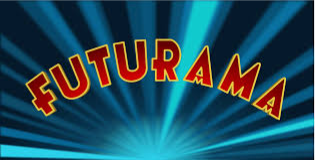
Portrait style: Cartoon Portrait